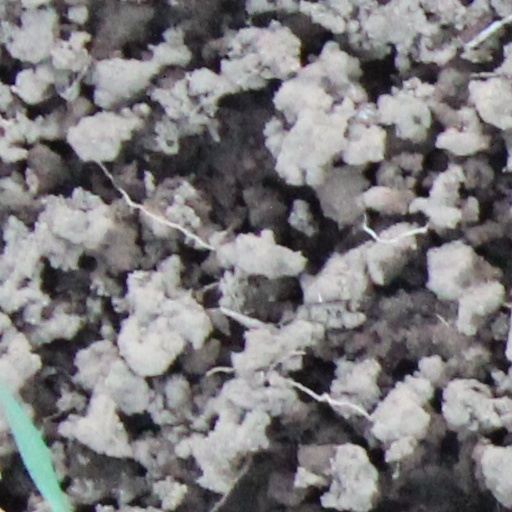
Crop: wheat